Sanjeev Raja

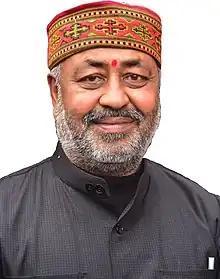
Sanjeev Raja Bharatiya Janata Party Member Of Legislative Assembly

Sanjeev Raja (February 1, 1961 — February 11, 2023) was a formar politician from the Bharatiya Janata Party (BJP) in India. He served as a Member of the Uttar Pradesh Legislative Assembly representing the Aligarh constituency located in Aligarh district.